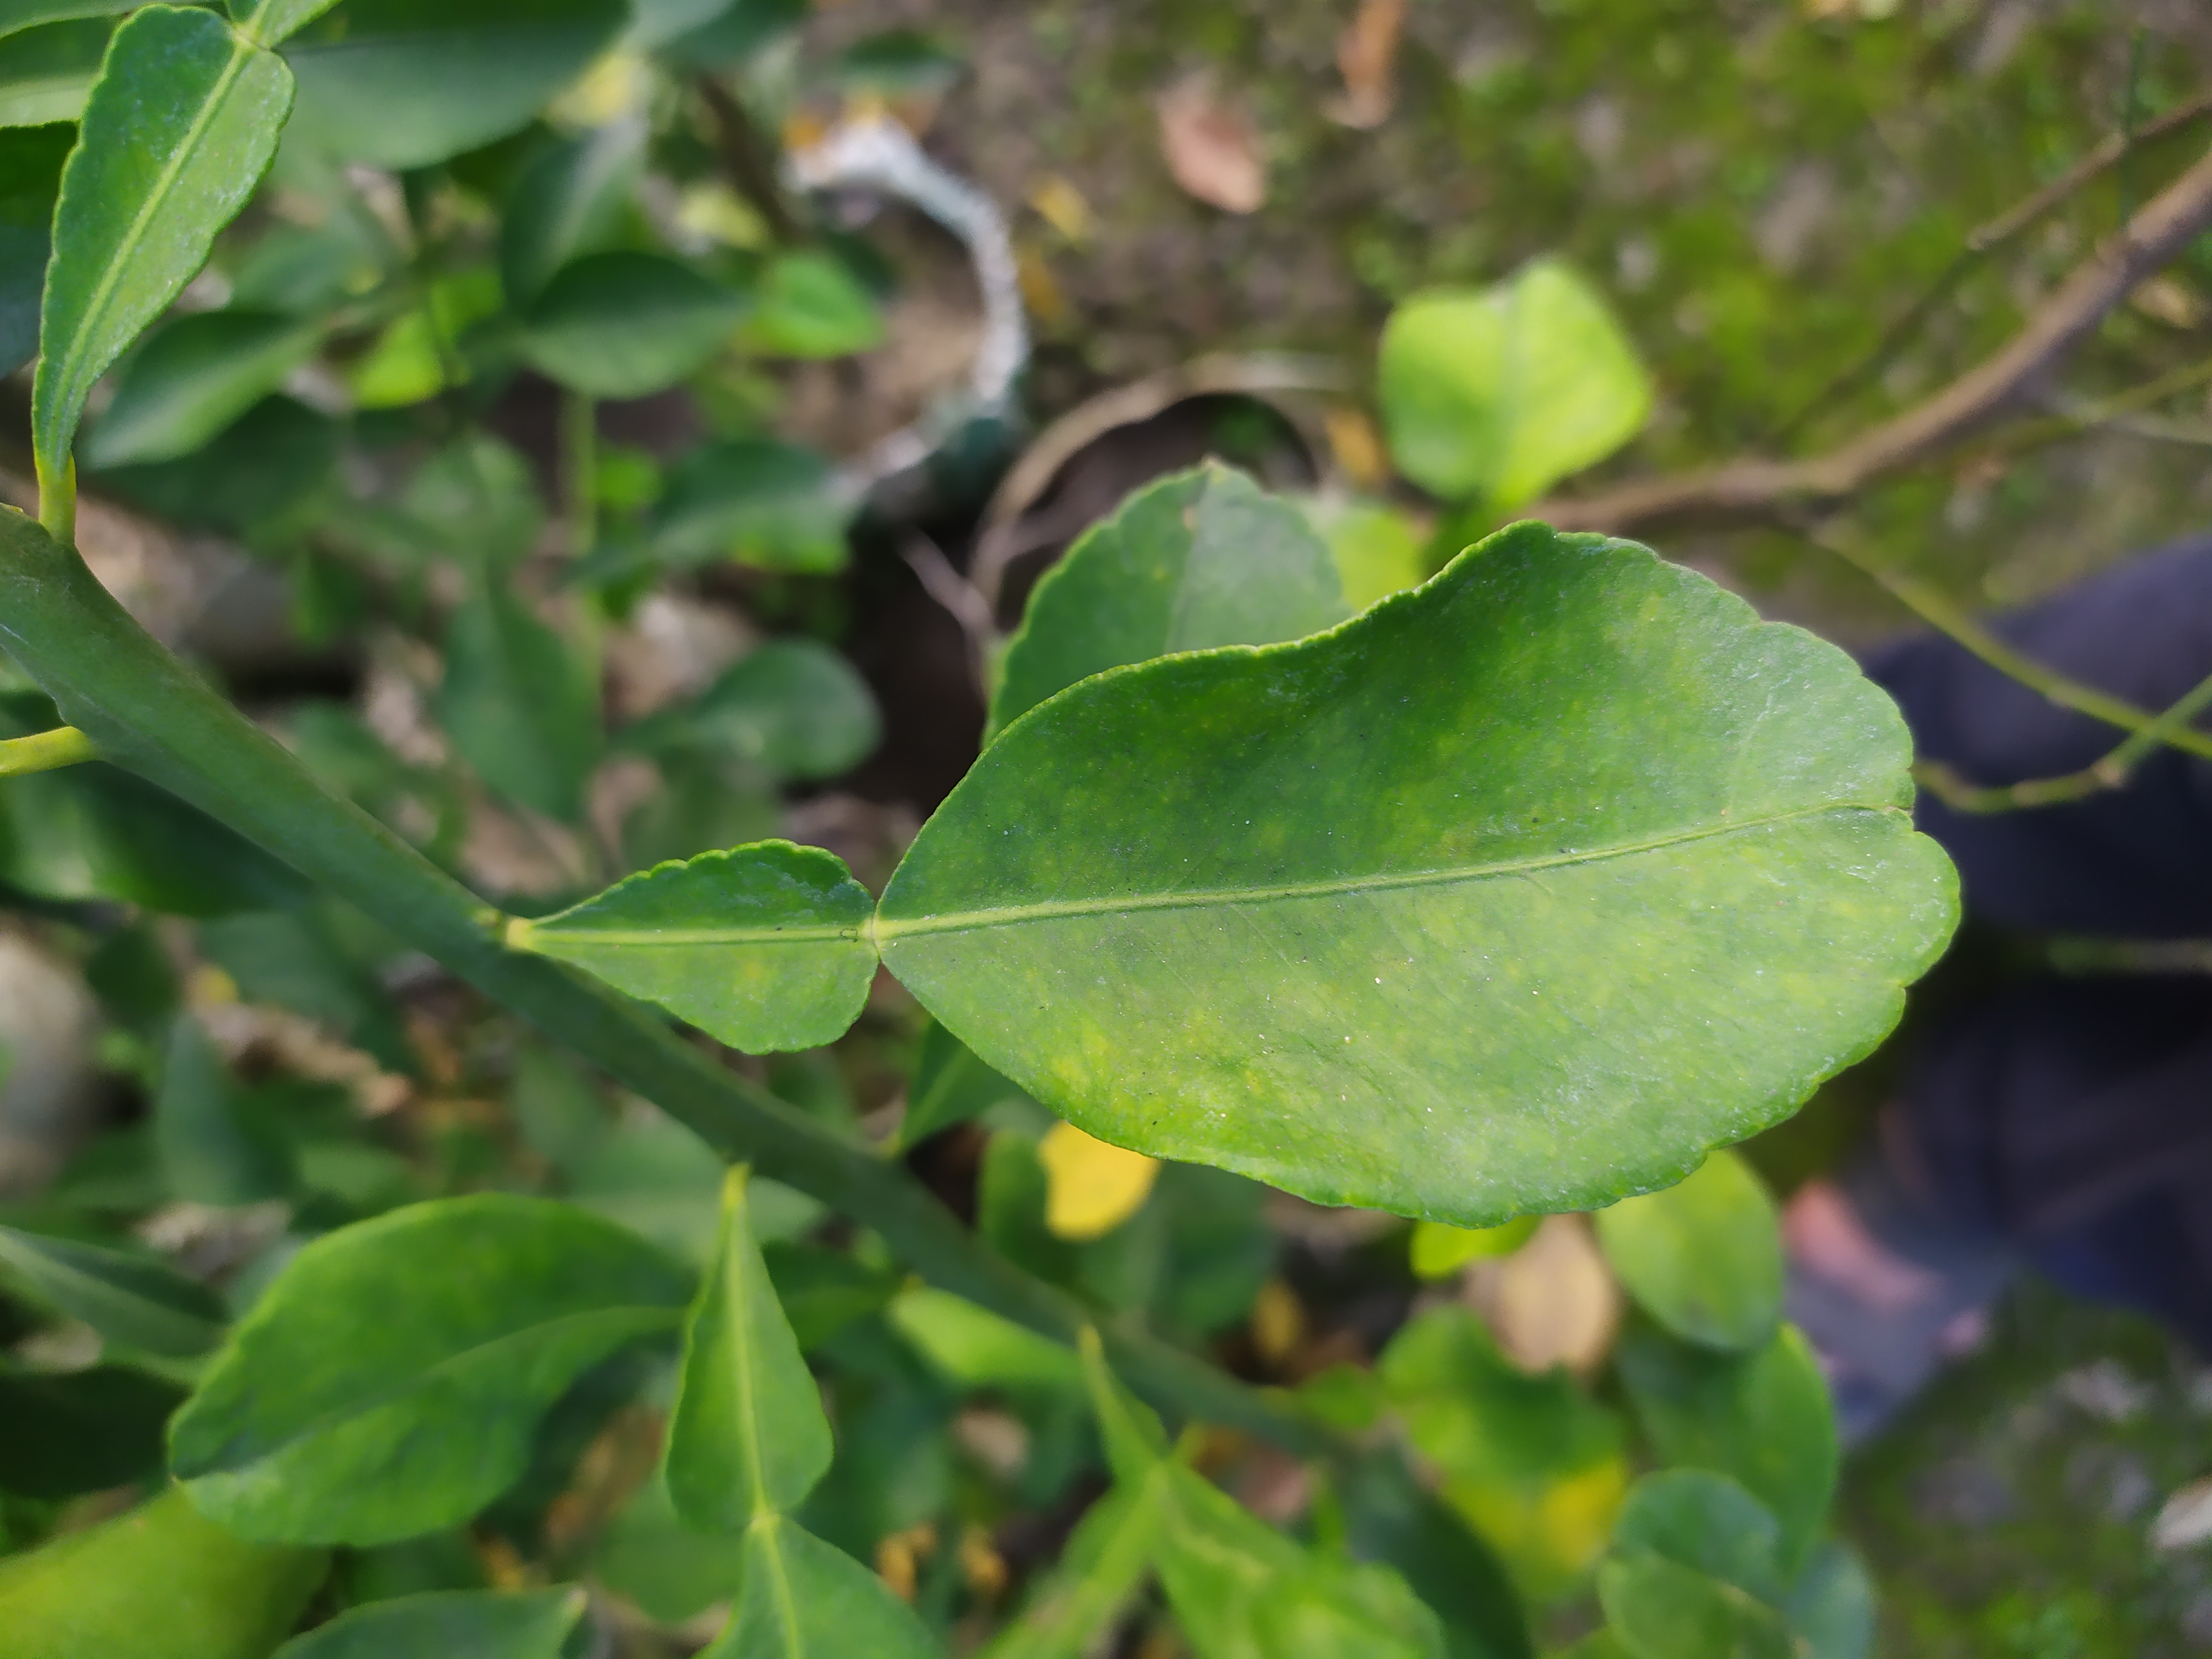
Mandarin leaf variety: Nagpuri